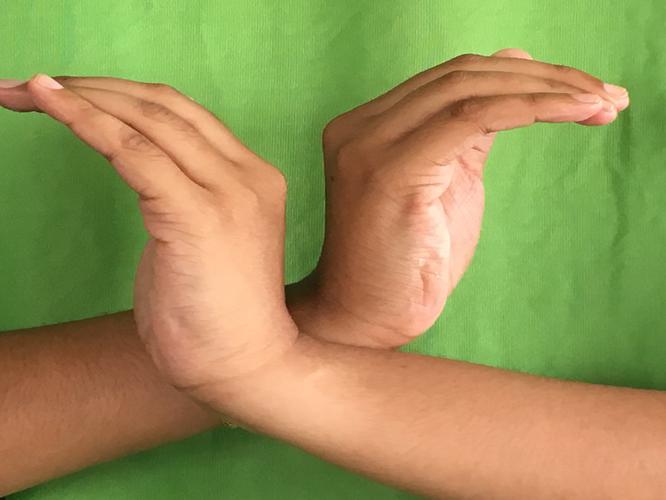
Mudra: Nagabandha
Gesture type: double_hand